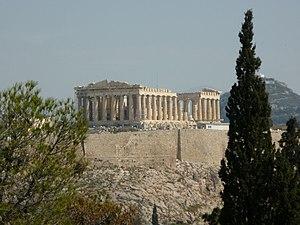
Le Rallye de l'Acropole 1979, disputé du 28 au 31 mai 1979, est la soixante-huitième manche du championnat du monde des rallyes courue depuis 1973, et la cinquième manche du championnat du monde des rallyes 1979.